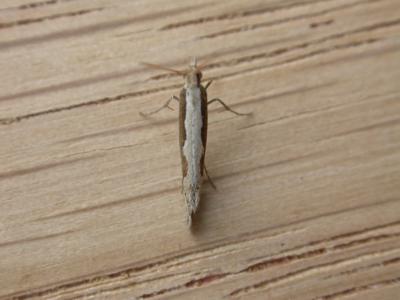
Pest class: diamondback_moth